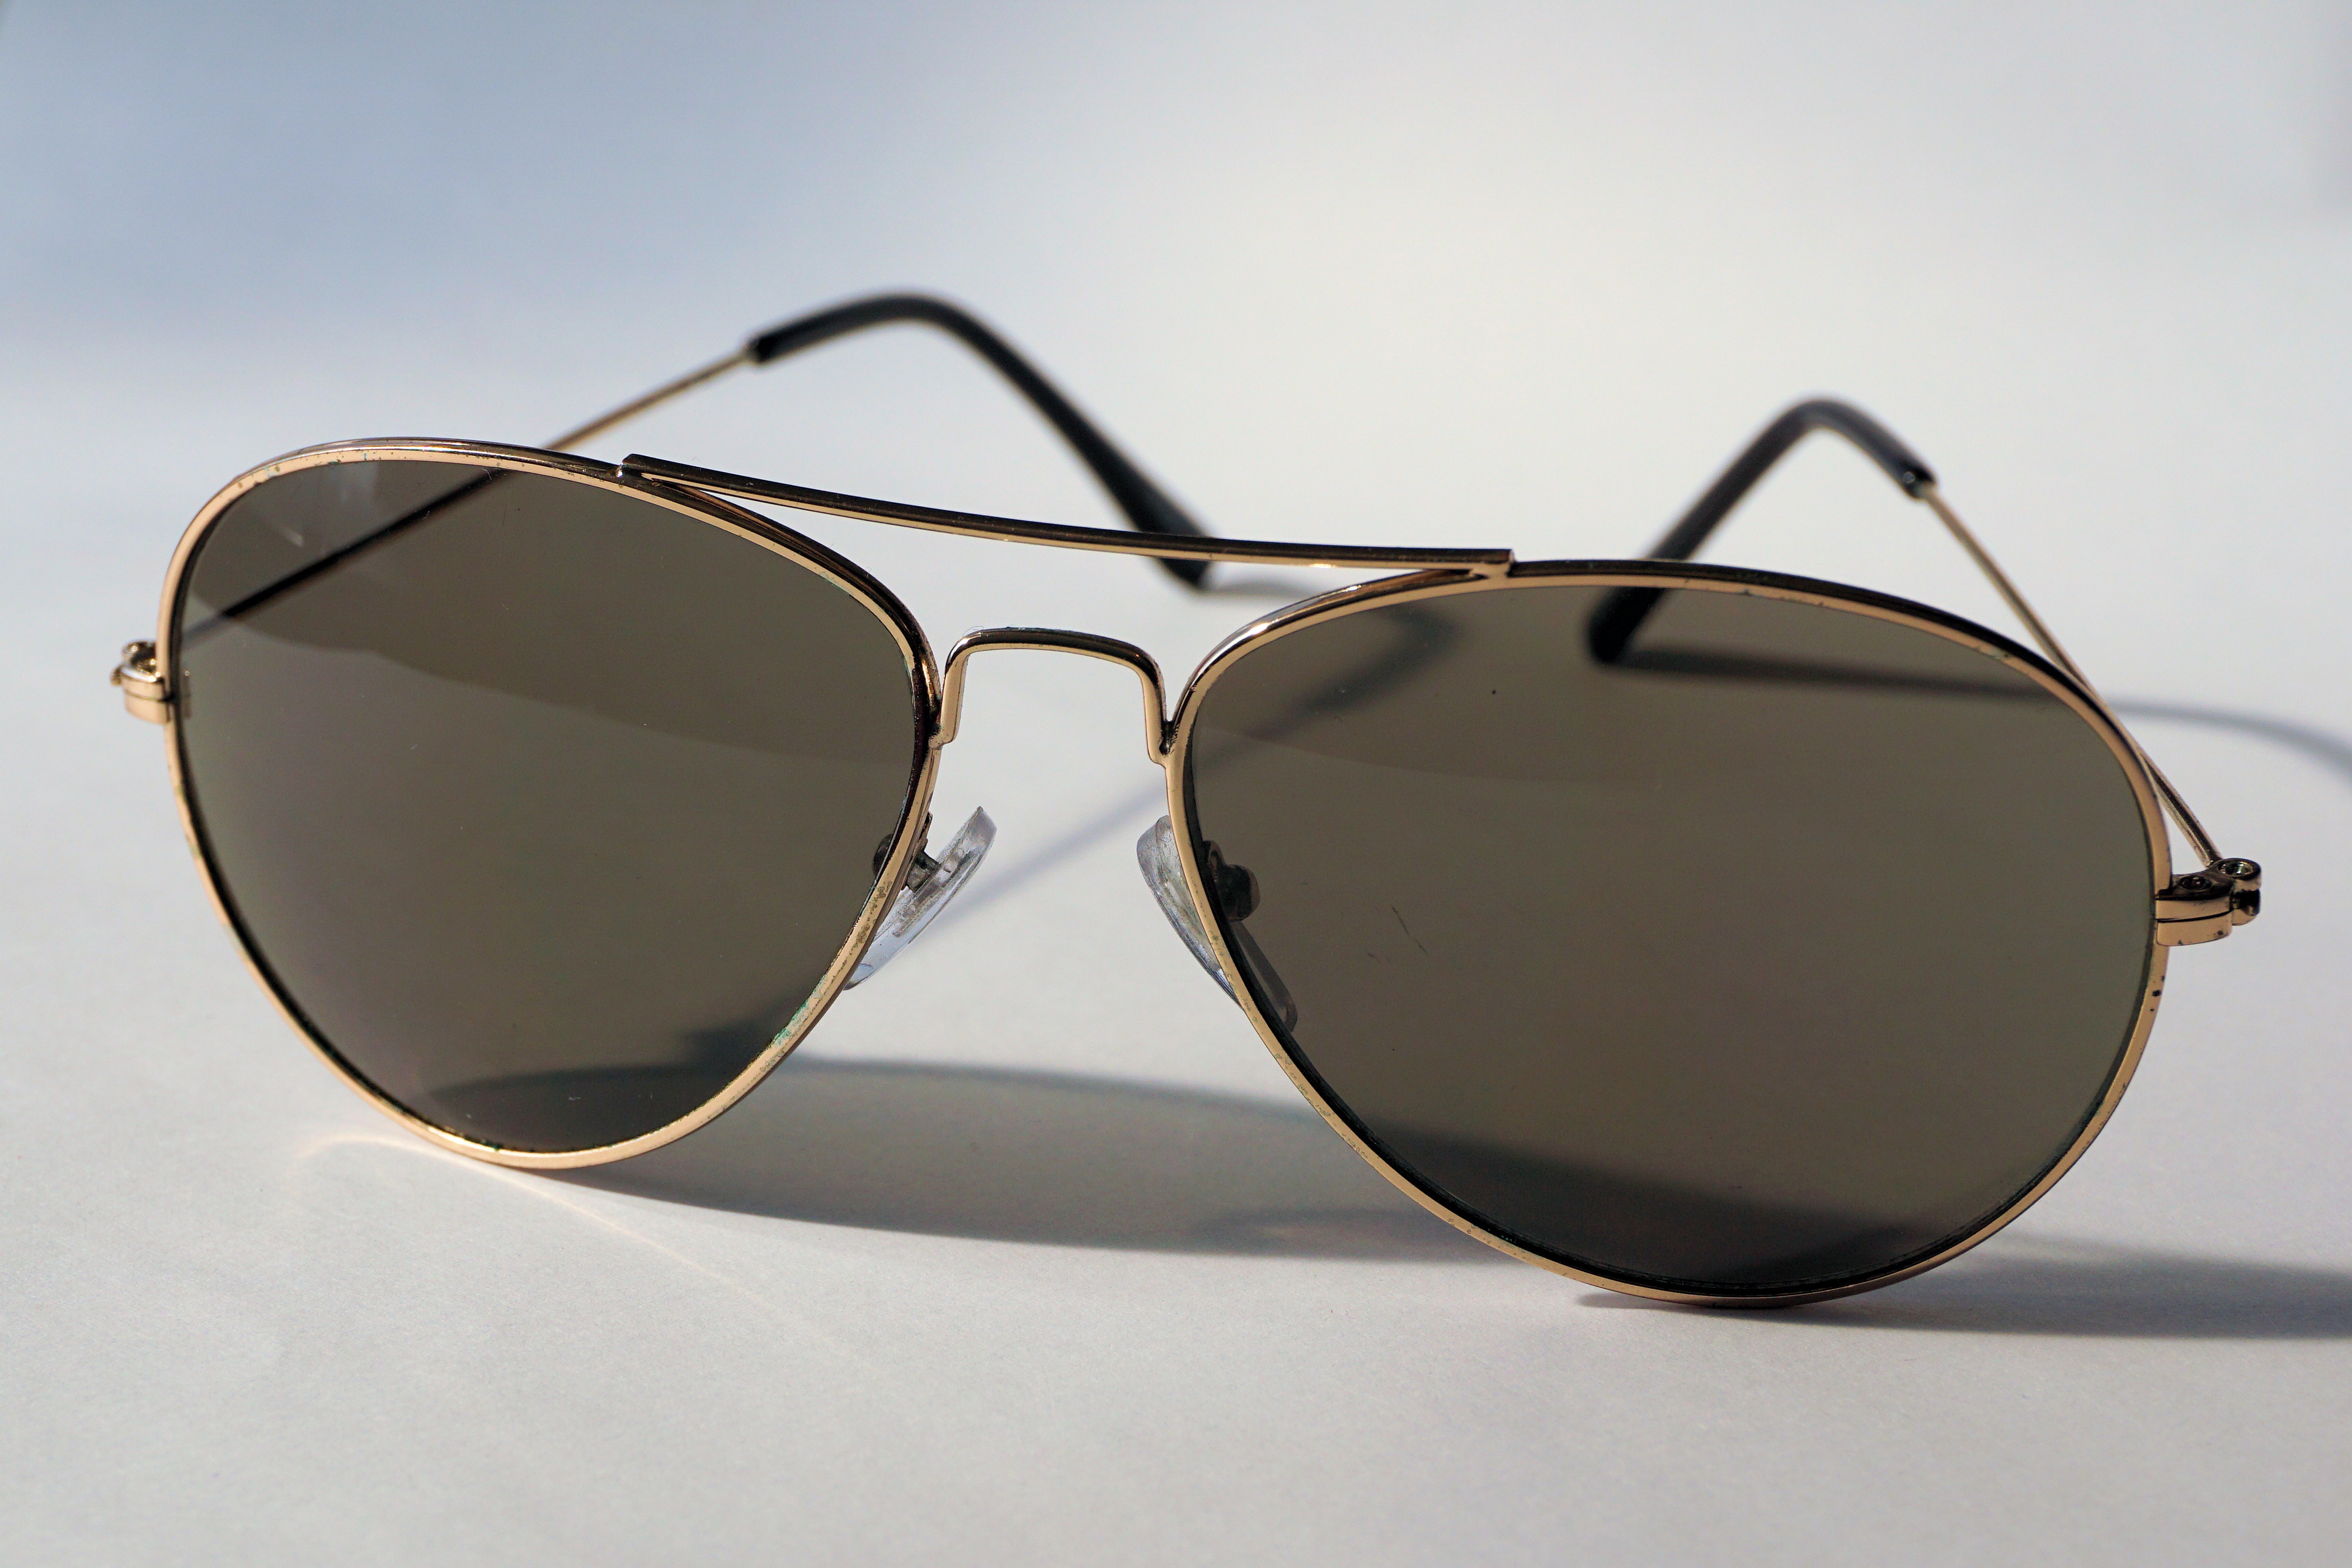
sun, summer, dark, brown, sunglasses, glasses, accessories, eyewear, protection, fashion accessory, vision care